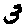
Label: 3